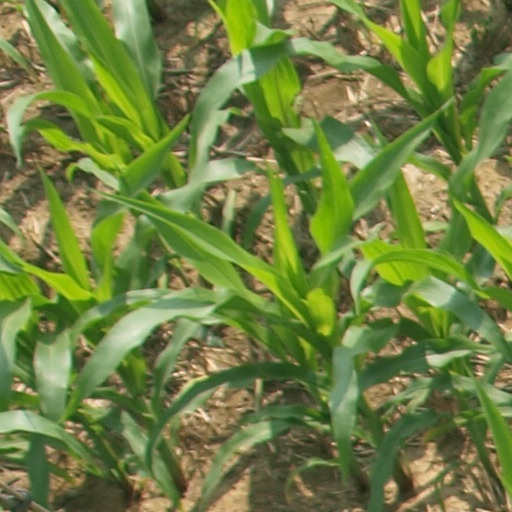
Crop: maize; corn